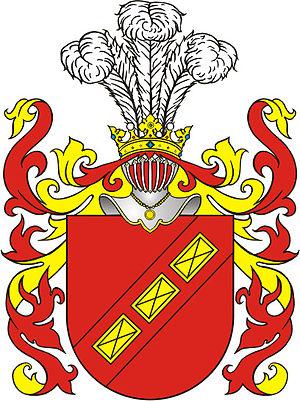
Les armoiries dans l'ancienne Pologne et la République des Deux Nations étaient l'emblème et le privilège de la seule noblesse. La réception des emblèmes armoriaux d'après les modèles occidentaux commença au milieu du XIIIe siècle et finit au milieu du XIVe siècle. A l'époque, il ne s'agissait pas de pièces héraldiques, mais seulement d'emblèmes représentant des objets concrets : des motifs animaliers, végétaux, astronomiques, militaires, agricoles. A partir de la deuxième moitié du XIVe siècle, apparaissent les noms héraldiques dérivés du cri des chevaliers rassemblés sous la même bannière lignagère sur un champ de bataille.